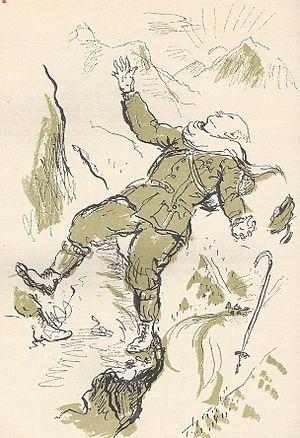
Illustration de Jean Launois (1898-1942) pour ""Les 21 jours d'un neurasthénique"", d'Octave Mirbeau (1848-1917). Éditions Nationales, 1935."
Les 21 Jours d’un neurasthénique est un roman de l’écrivain français Octave Mirbeau, publié chez Fasquelle en 1901.